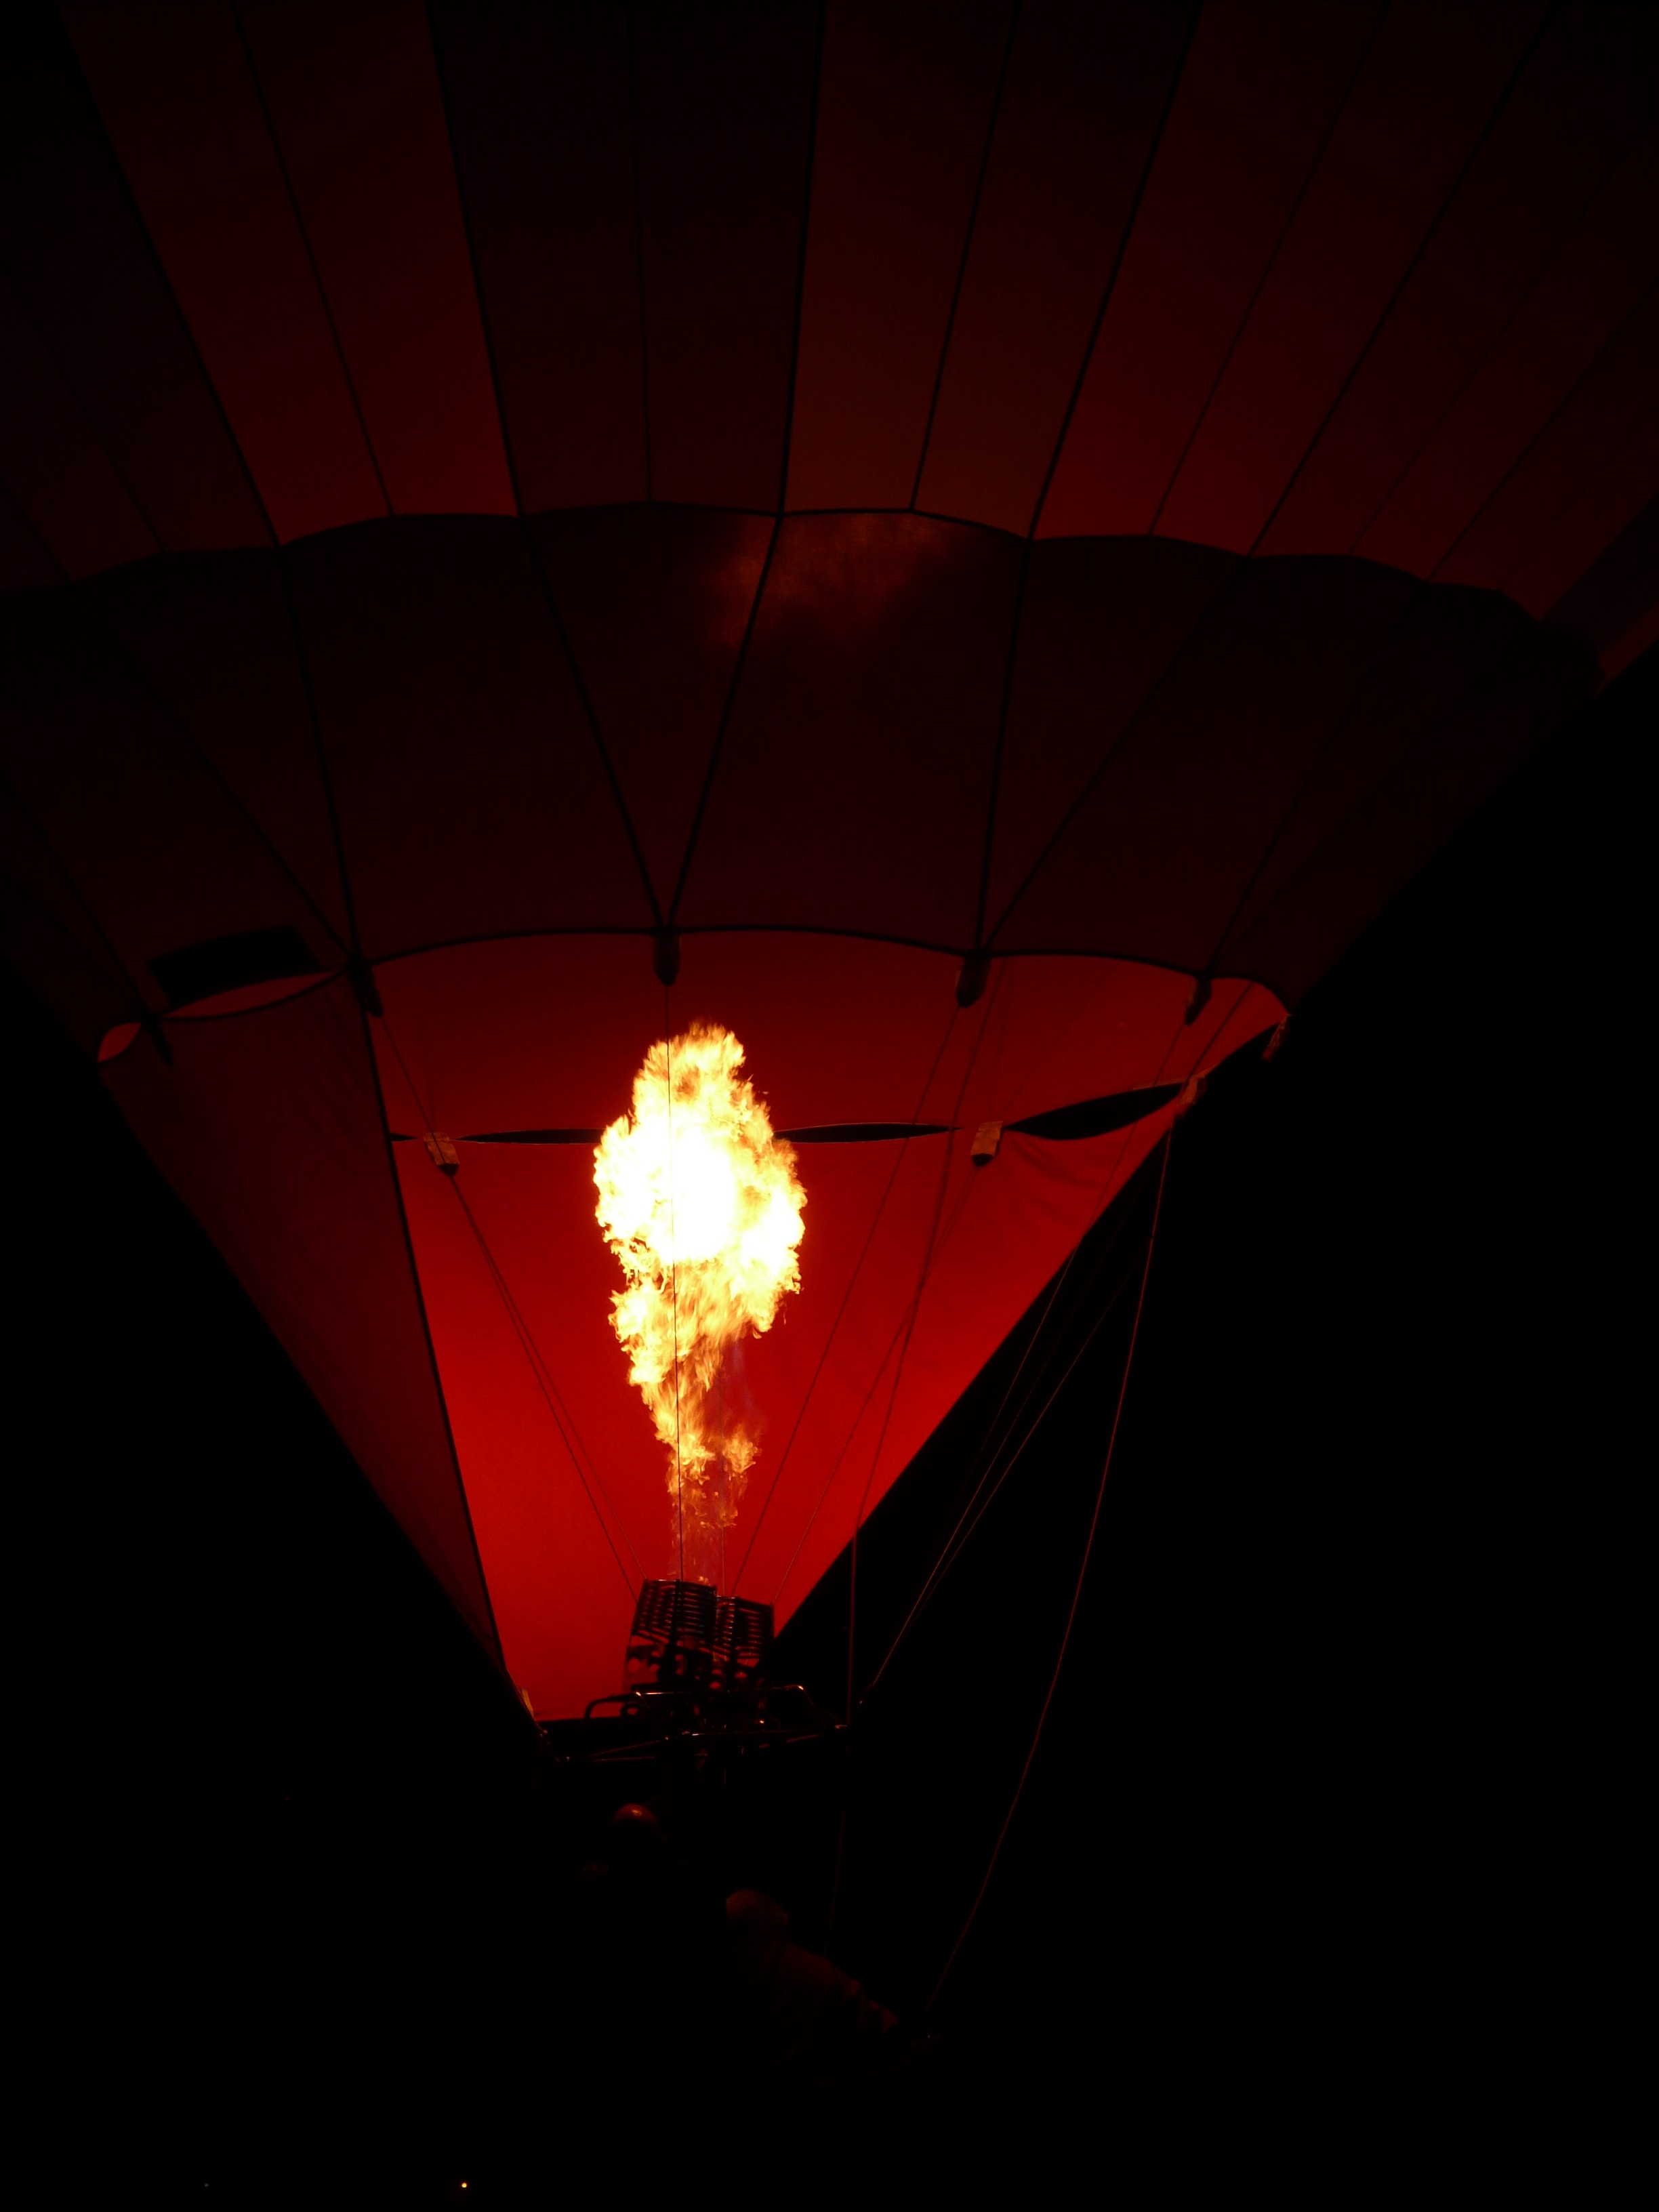
wing, light, night, balloon, hot air balloon, aircraft, orange, red, vehicle, color, drive, hot air, flame, fire, romance, glow, darkness, colorful, lighting, heat, symmetry, burner, hot air ballooning, gas burner, balloon glow, atmosphere of earth